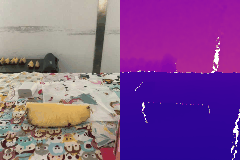
Label: pineapple